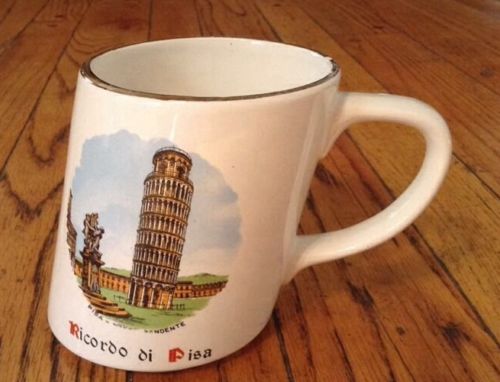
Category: mug